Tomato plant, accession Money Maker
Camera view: vertical (180 deg); turntable rotation: 60 degrees
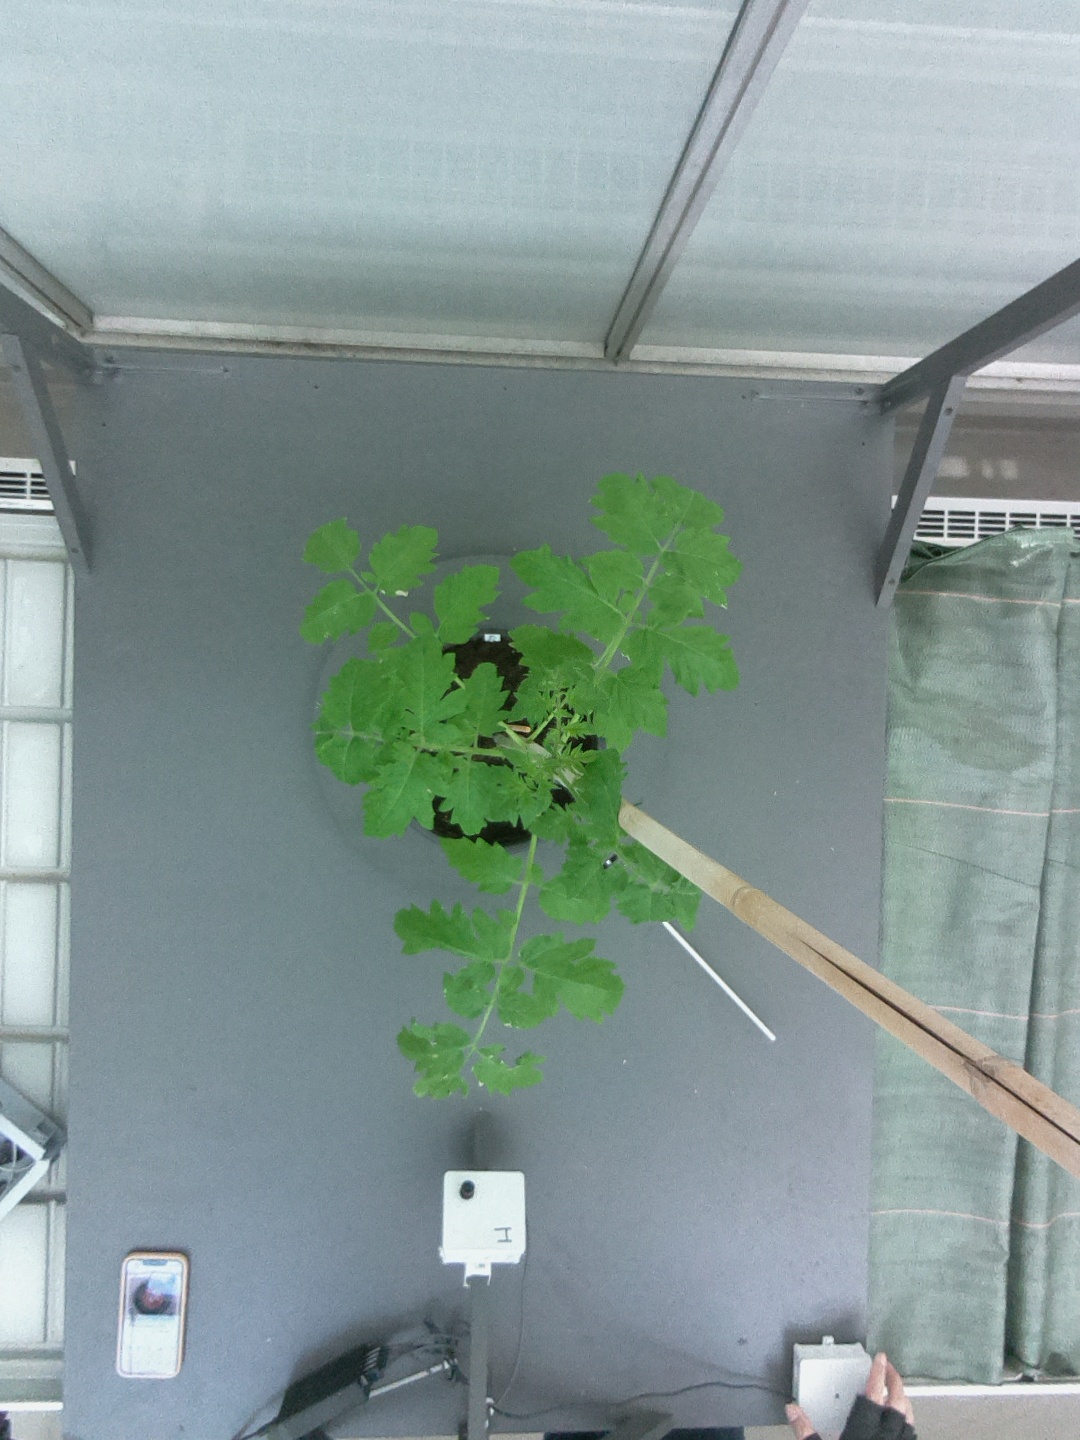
BBCH growth stage 14: 8 of true leaves visible